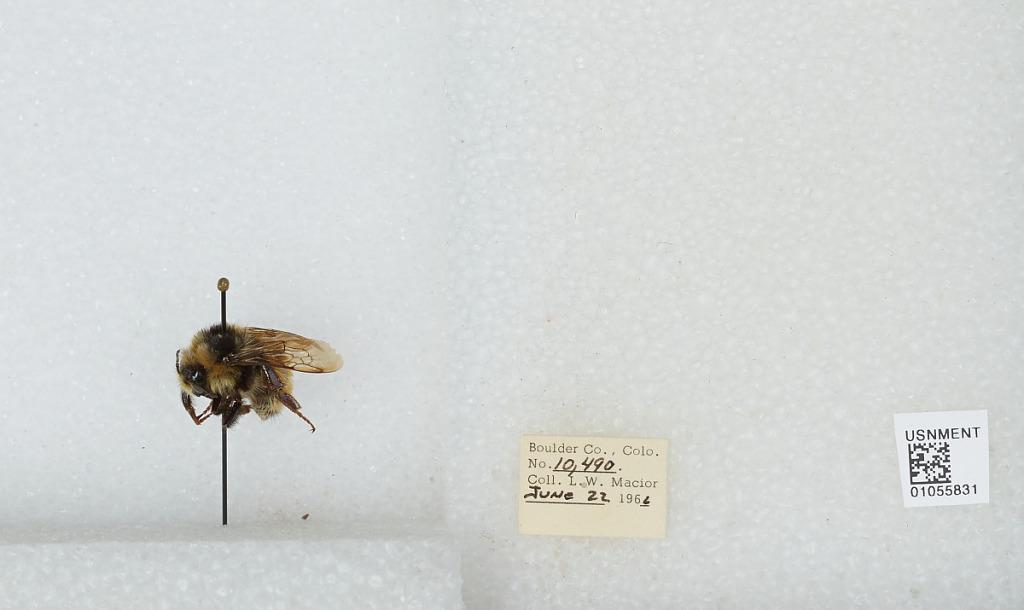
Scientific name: Bombus (Pyrobombus) bifarius Cresson
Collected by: L. Macior
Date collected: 1966-6-22
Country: United States
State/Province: Colorado
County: Boulder
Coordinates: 40.0017, -105.308